Sambo's Grave

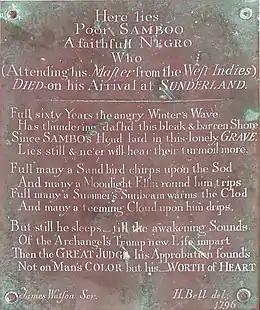
The plaque

In the early 18th century Sunderland Point was a port for Lancaster serving ships too large to sail up to the town. According to the "Lonsdale Magazine" of 1822, which appears to rely on the then oral history, Sambo had arrived around 1736 from the West Indies as a servant to the captain of an unnamed ship: